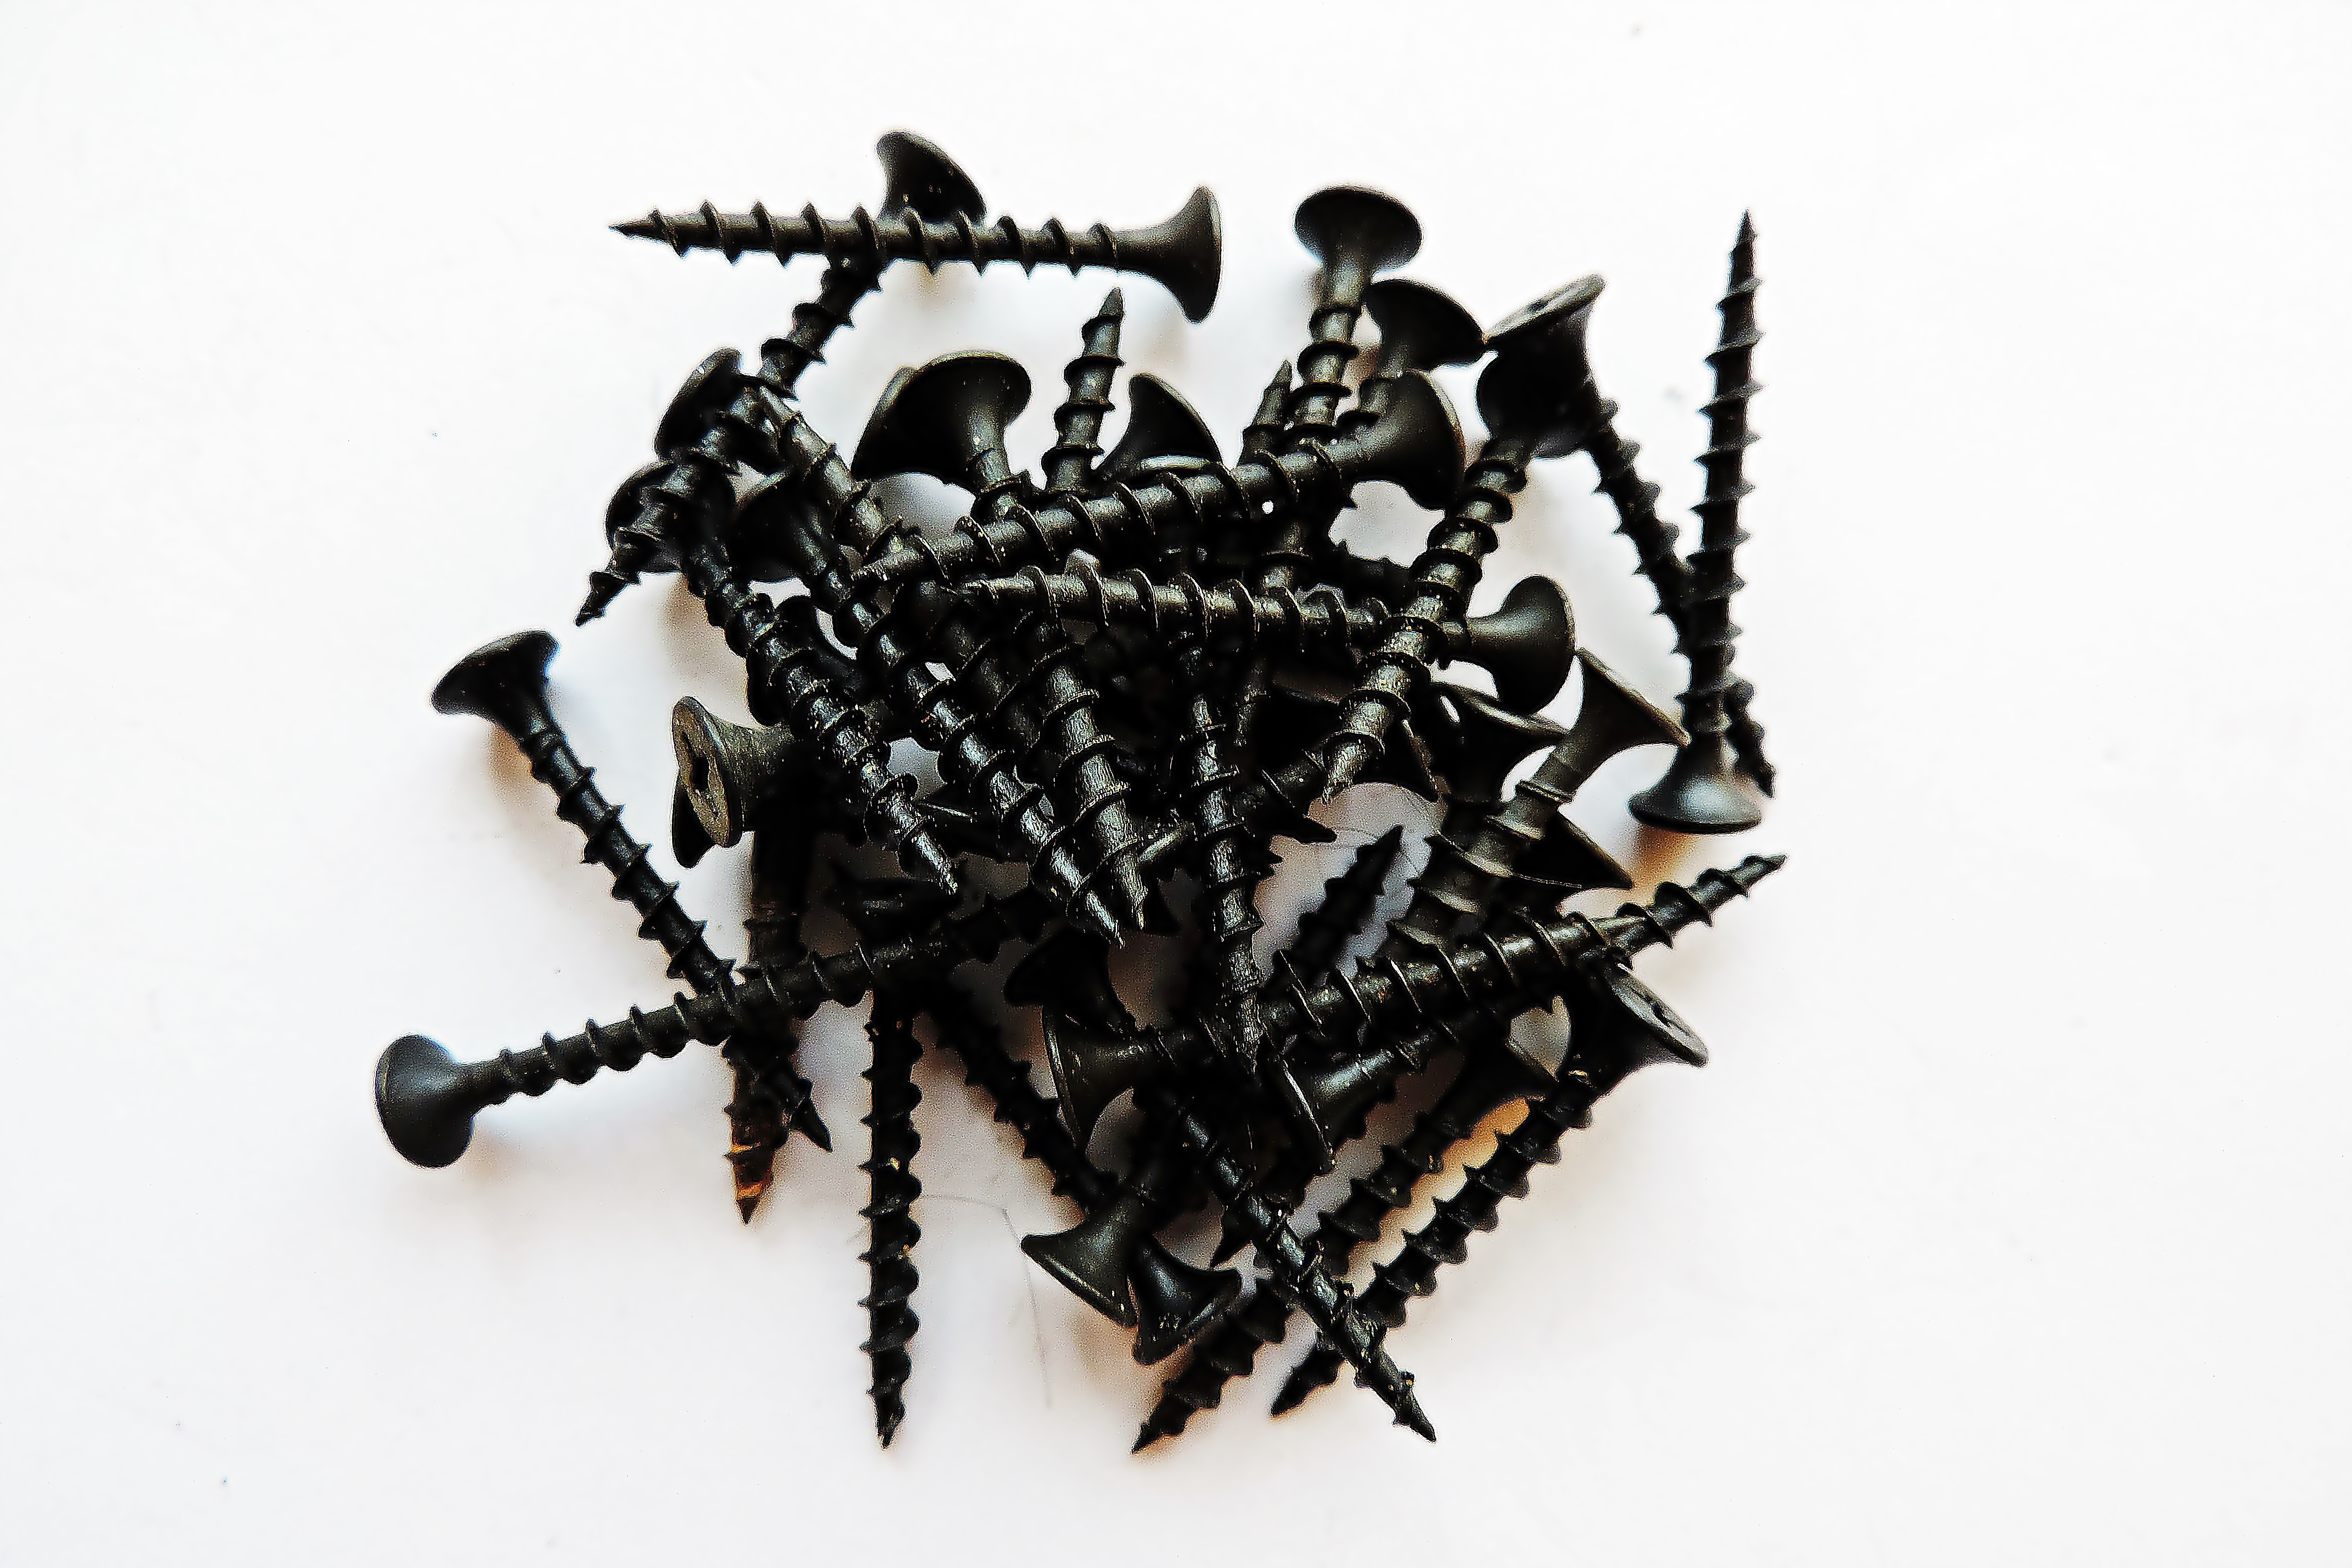
metal, bead, screw, jewellery, tools, fashion accessory, hair accessory